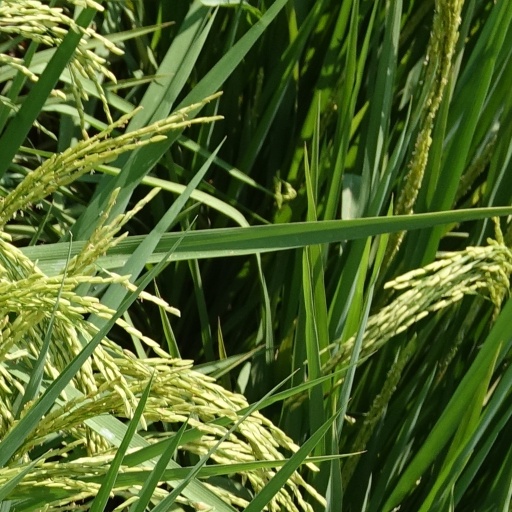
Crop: rice